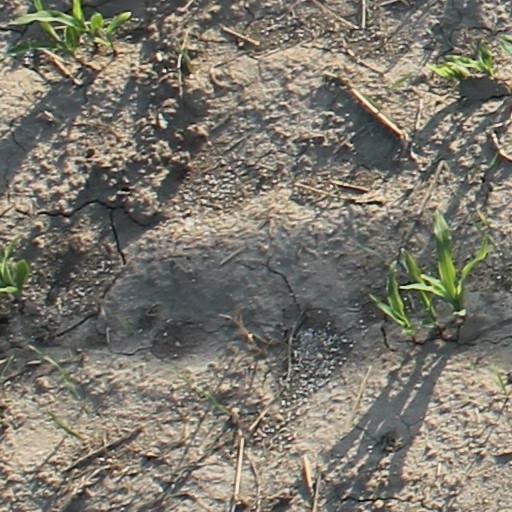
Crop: maize; corn